Walter Christmas

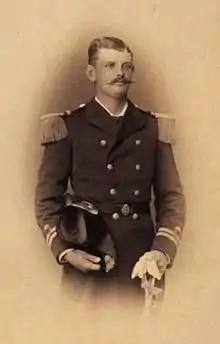
Christmas before 1900, photographed by Frederikke Eckardt

For an undisclosed period of time, Christmas was an agent for the British Intelligence Service under the direction of Mansfield Cumming. The full extent of his activity as an agent is unknown. Reports from MI6 verify that he had been an intelligence agent while serving in the Danish navy. Records from other agents also place Christmas in Greece during the assassination of King George I of Greece. While in Greece during the late 1890s, Christmas claims to have been in close contact with King George I, about whom he wrote the biography "King George of Greece" (Danish: "Kong Georg I, Prins af Danmark"). According to Christmas, the King's final words were "Thank God, Christmas can now finish his work with a chapter to the glory of Greece, of the Crown Prince and of the Army." This was apparently in reference to Christmas' work as the King's personal biographer. The head of the MI6 station in Athens, Compton Mackenzie, wrote in his memoir "Greek Memories" of his encounters with Christmas:"...a fantastic half-pay Danish sea-captain turned up in Athens with credentials from Alexandria. I was instructed to give him every facility to look round and also to let him send telegrams in our cipher under the name of Brutus. His real name was Christmas! He actually secured an audience of the King and immediately afterwards telegraphed to London a ridiculous account of the situation in Athens which I 5 who was not allowed to communicate directly with London, could only counter by a telegram of protest to Alexandria. On top of this he discovered all by himself a supposed submarine base at Laurium, and once again this wretched nonsense was disseminated in telegrams. Finally Sir Francis protested against this irresponsible old man of the sea’s sojourn any longer in Athens at the expense of the British Government, and he wandered off again. To look back after twenty-three years at Captain Christmas is to make me as sceptical of his real existence as of the existence of Santa Claus. Indeed, if I did not possess references to him in letters I should fancy that I had read about him in Hans Andersen’s fairy tales."Christmas had been the Naval officer overseeing operations at the northernmost point of mainland Denmark, Skagen, from 1914 until 1916. During this period, he forwarded all of the "coast-watching reports" that his command produced to MI6 through Copenhagen. According to MI6 records, he was one of many such "coast-watchers." These agents had been stationed on the coasts of Jutland with the intention of monitoring the movement of German war vessels before and during World War I. They were deliberately unaware of each other so that their reports could be used to verify one another once gathered by the Head Office in London. At his request, a "pretty girl" was always available at the local hotel to act as his intermediary. One of these women unintentionally revealed his scheme in late 1915. As a result, he was forced to flee to London.